Vilma Bánky

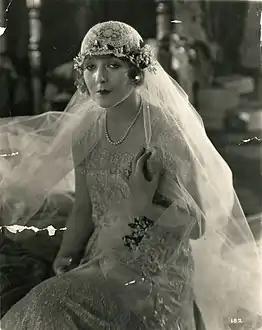
Photo from The Dark Angel, 1925

She was hailed as "The Hungarian Rhapsody" and was an immediate hit with American audiences. "The New York Times" remarked in its review of her first American film, "The Dark Angel" (1925), that she "is a young person of rare beauty ... so exquisite that one is not in the least surprised that she is never forgotten by Hillary Trent" (the movie's leading male character who decides to allow his family and fiancée to believe him dead rather than place what he perceives as the burden on them of a life caring for a blinded war veteran).